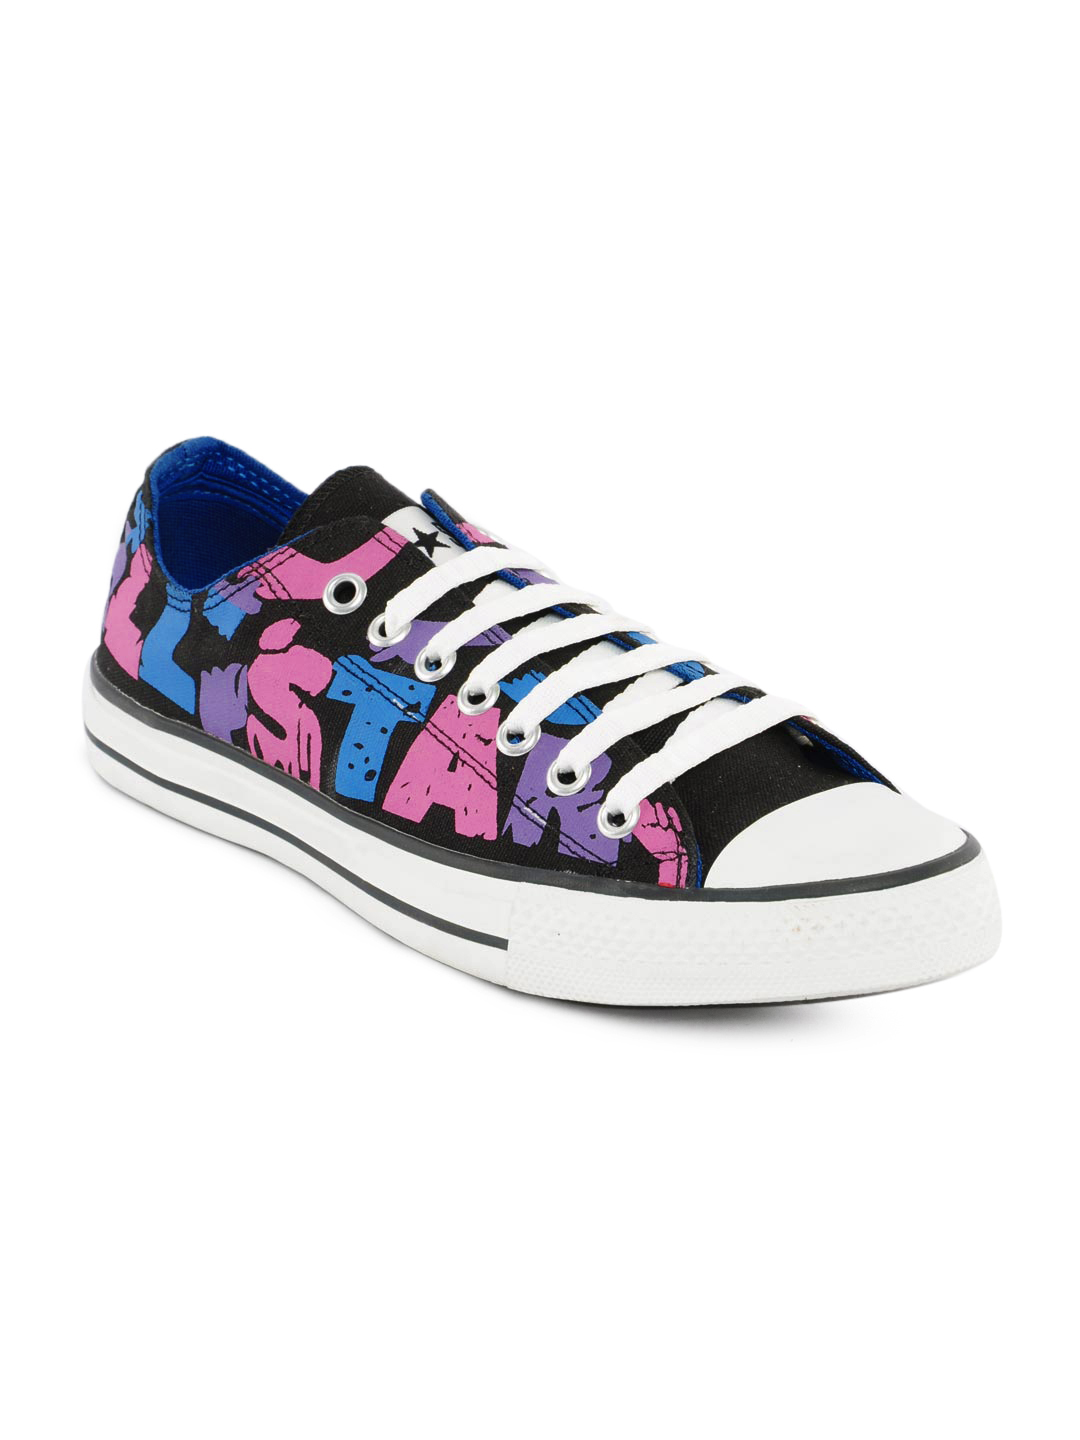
Converse Unisex Chuck Taylor All Star Print Black Casual Shoes
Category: Footwear / Shoes / Casual Shoes
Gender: Unisex
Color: Black
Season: Summer 2012
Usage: Casual